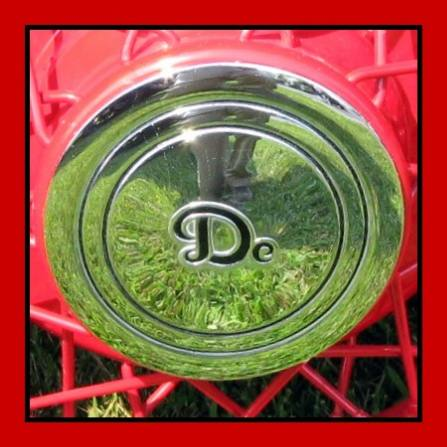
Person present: No